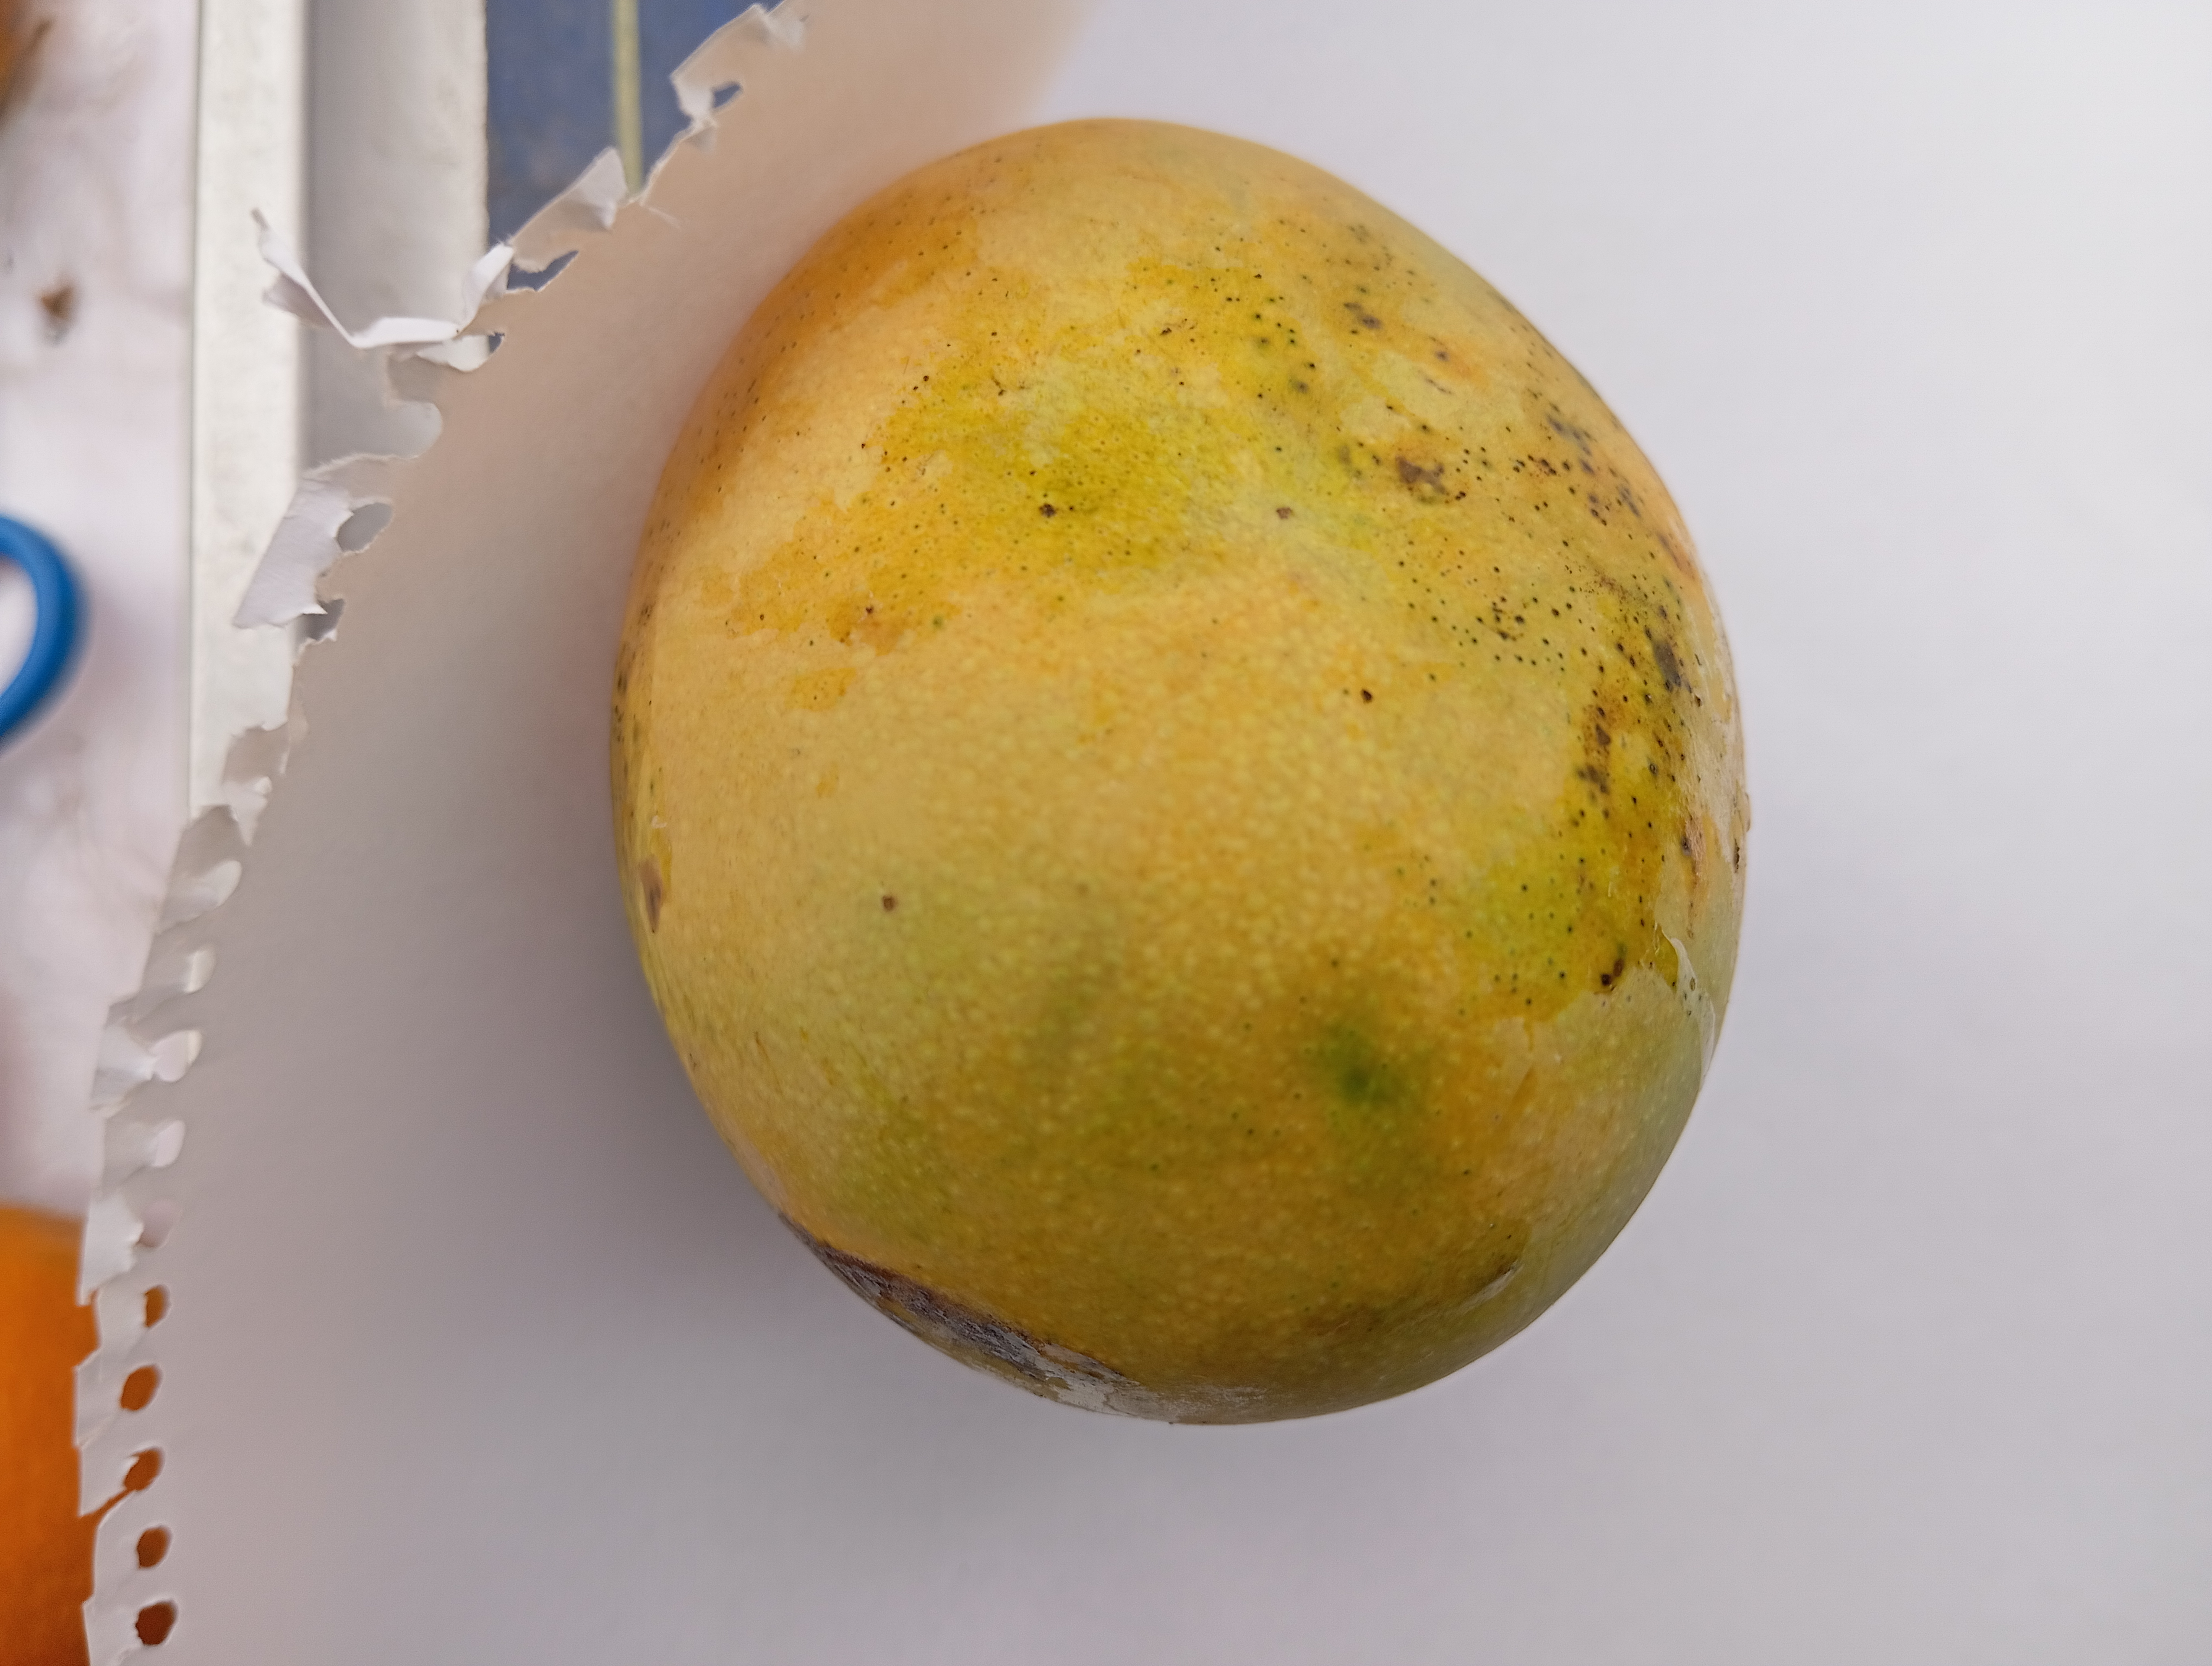
Mango variety: Sundari